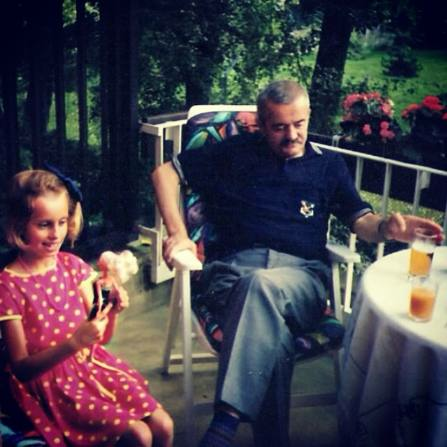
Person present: Yes